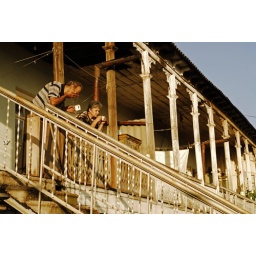
Armenia, Sanahin, low angle view of a man washing face by a woman with a cup on a balcony